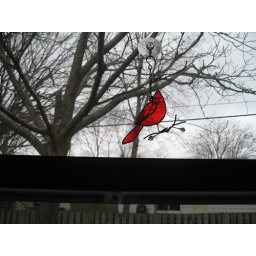
Inspiration shot for my cardinal in a tree ATC. This is the view from my kitchen window.